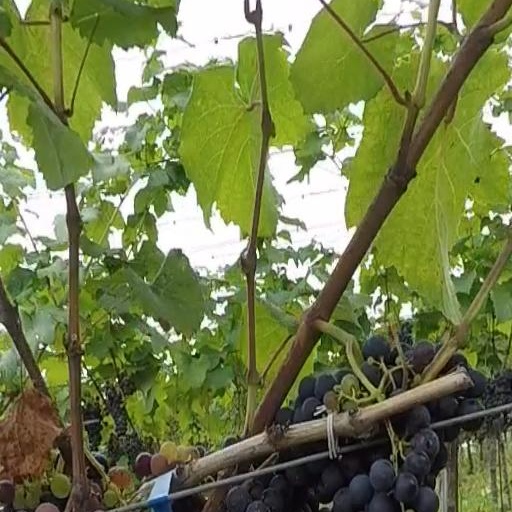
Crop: grape